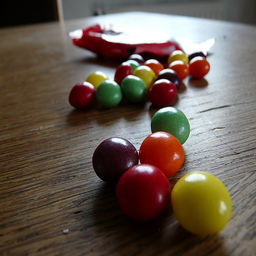
Label: Apple